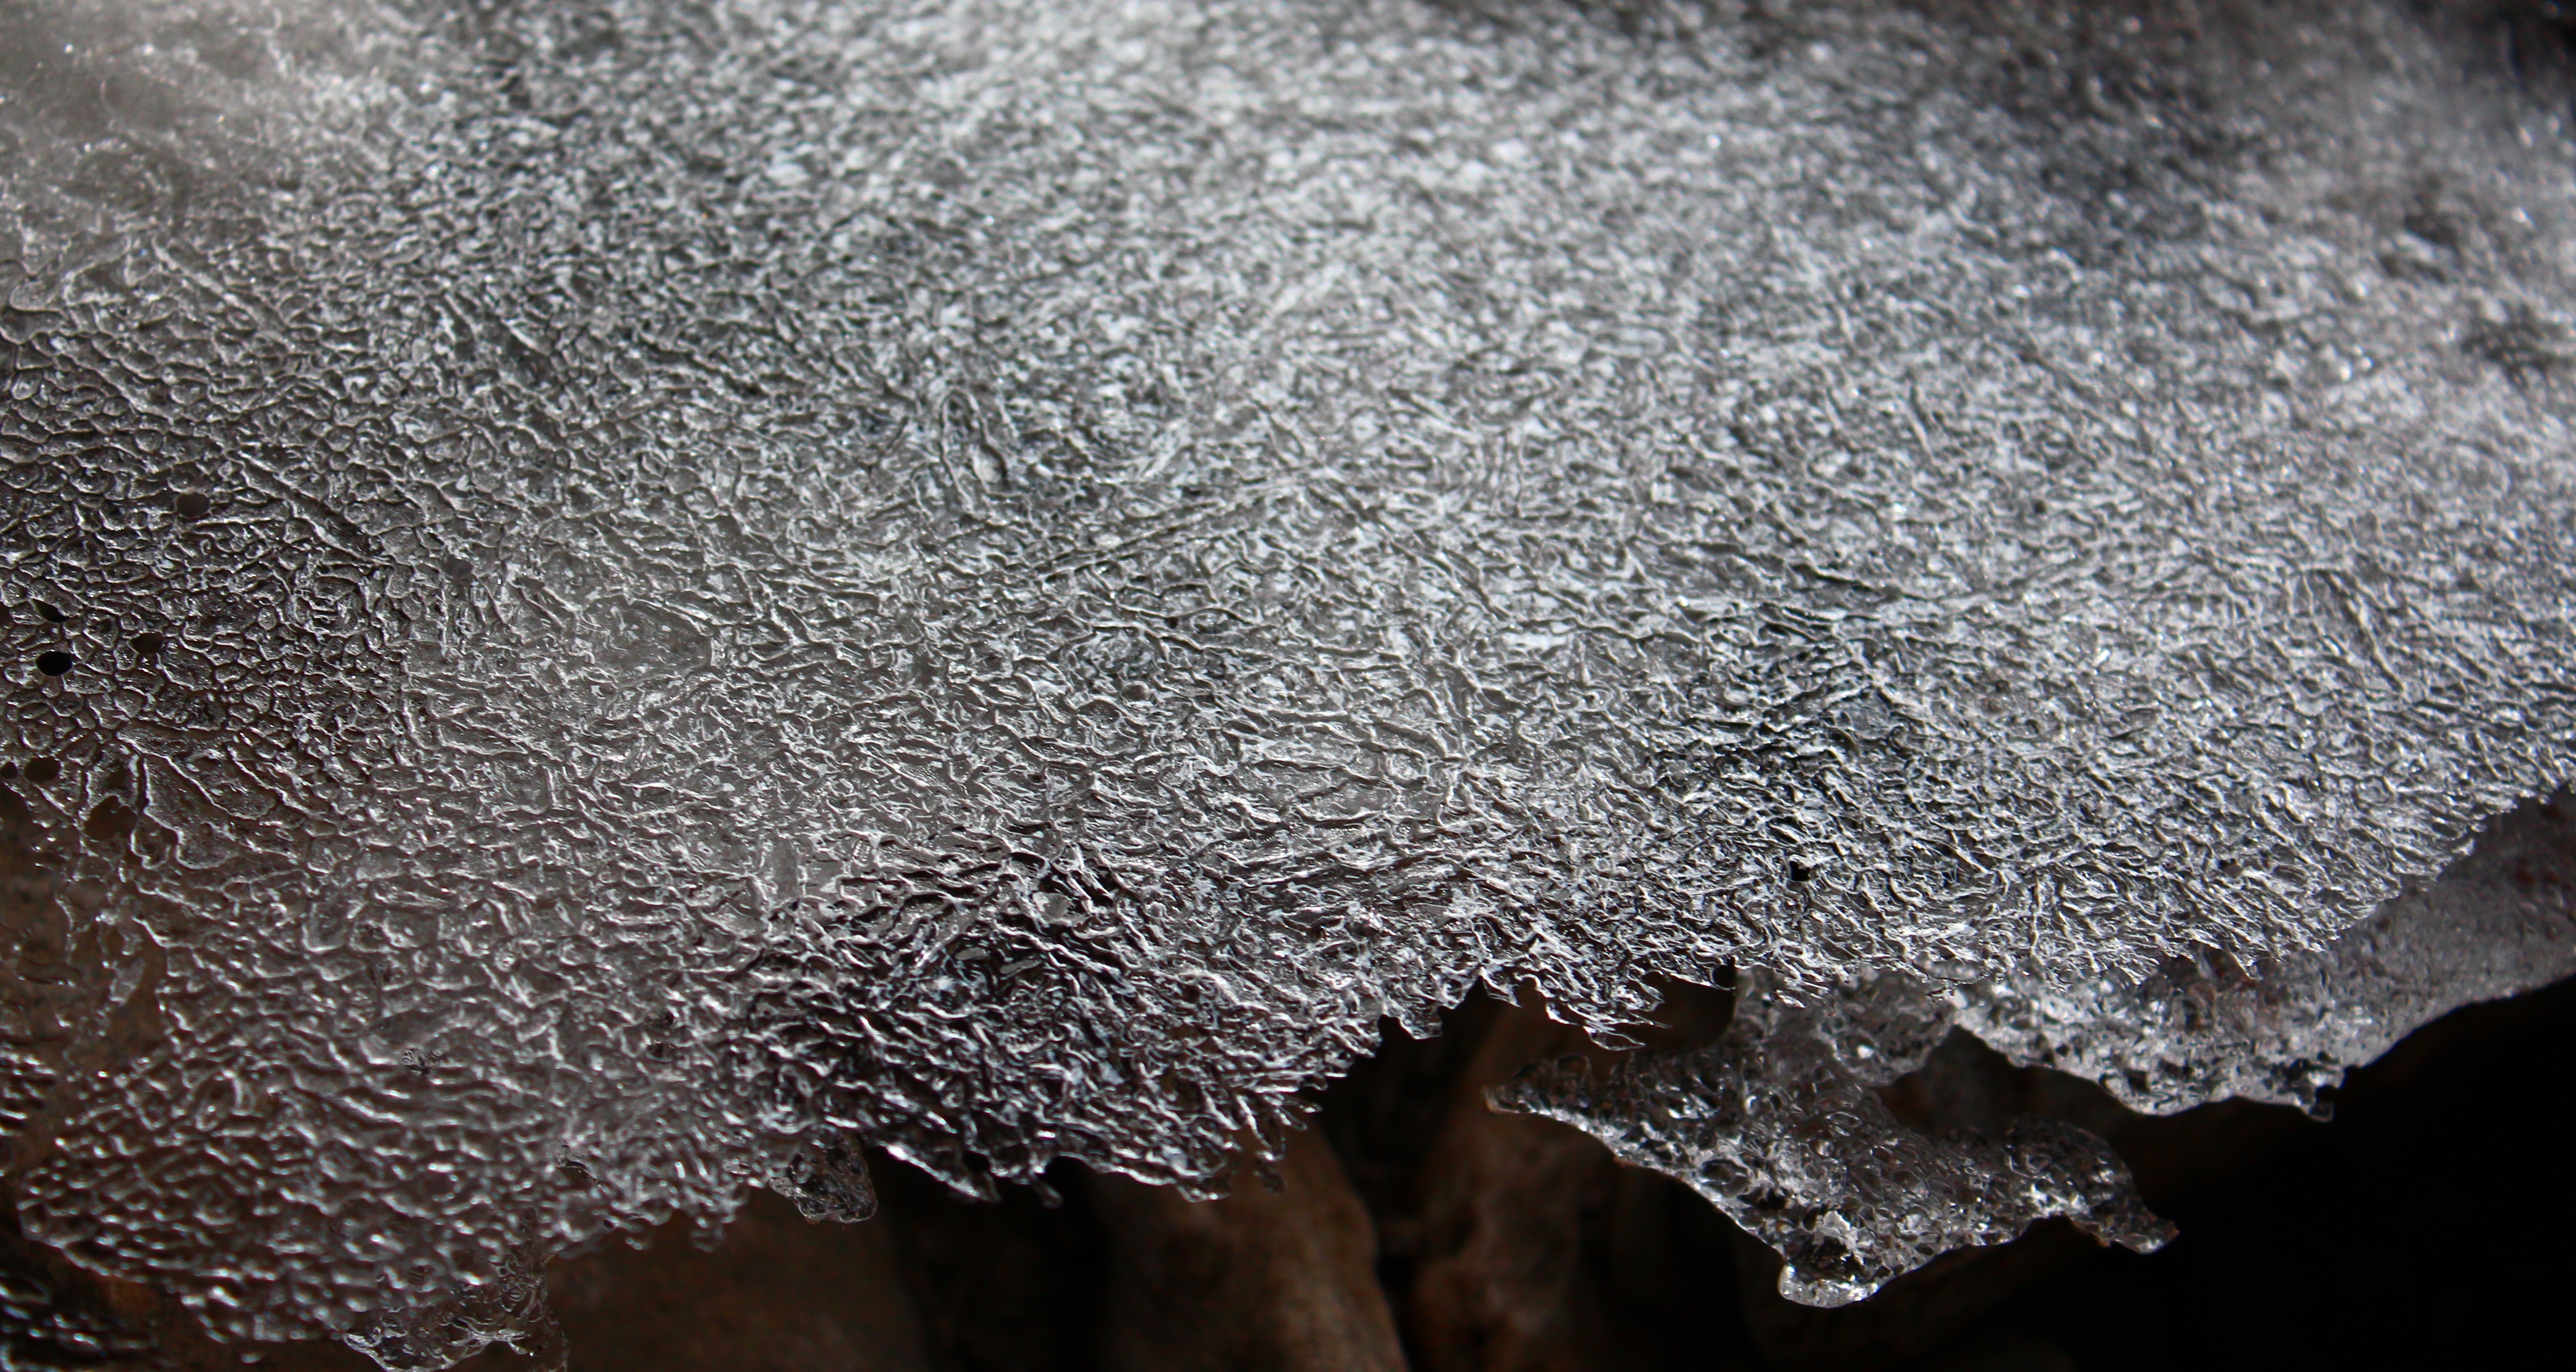
nature, outdoor, snow, cold, texture, leaf, frost, ice, pattern, soil, frozen, material, background, beautiful, freezing, macro photography, frozen water, ice rink